R. S. Manohar

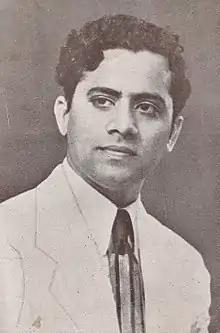
R. S. Manohar (1951)

Rasipuram Subramaniyan Iyer Manohar (29 June 1925 – 10 January 2006) was an Indian actor who performed roles ranging from hero to villain to comedic characters. He was born at Namakkal in 1925. He acted in over 200 films. He is known for his versatility and dominating personality. He is also known as Nadaga Kavalar for his love of stage plays and his undeterred passion in continuing to stage mythological plays almost his entire life.